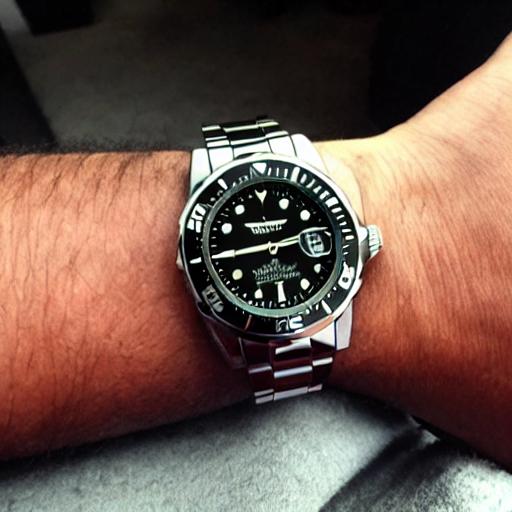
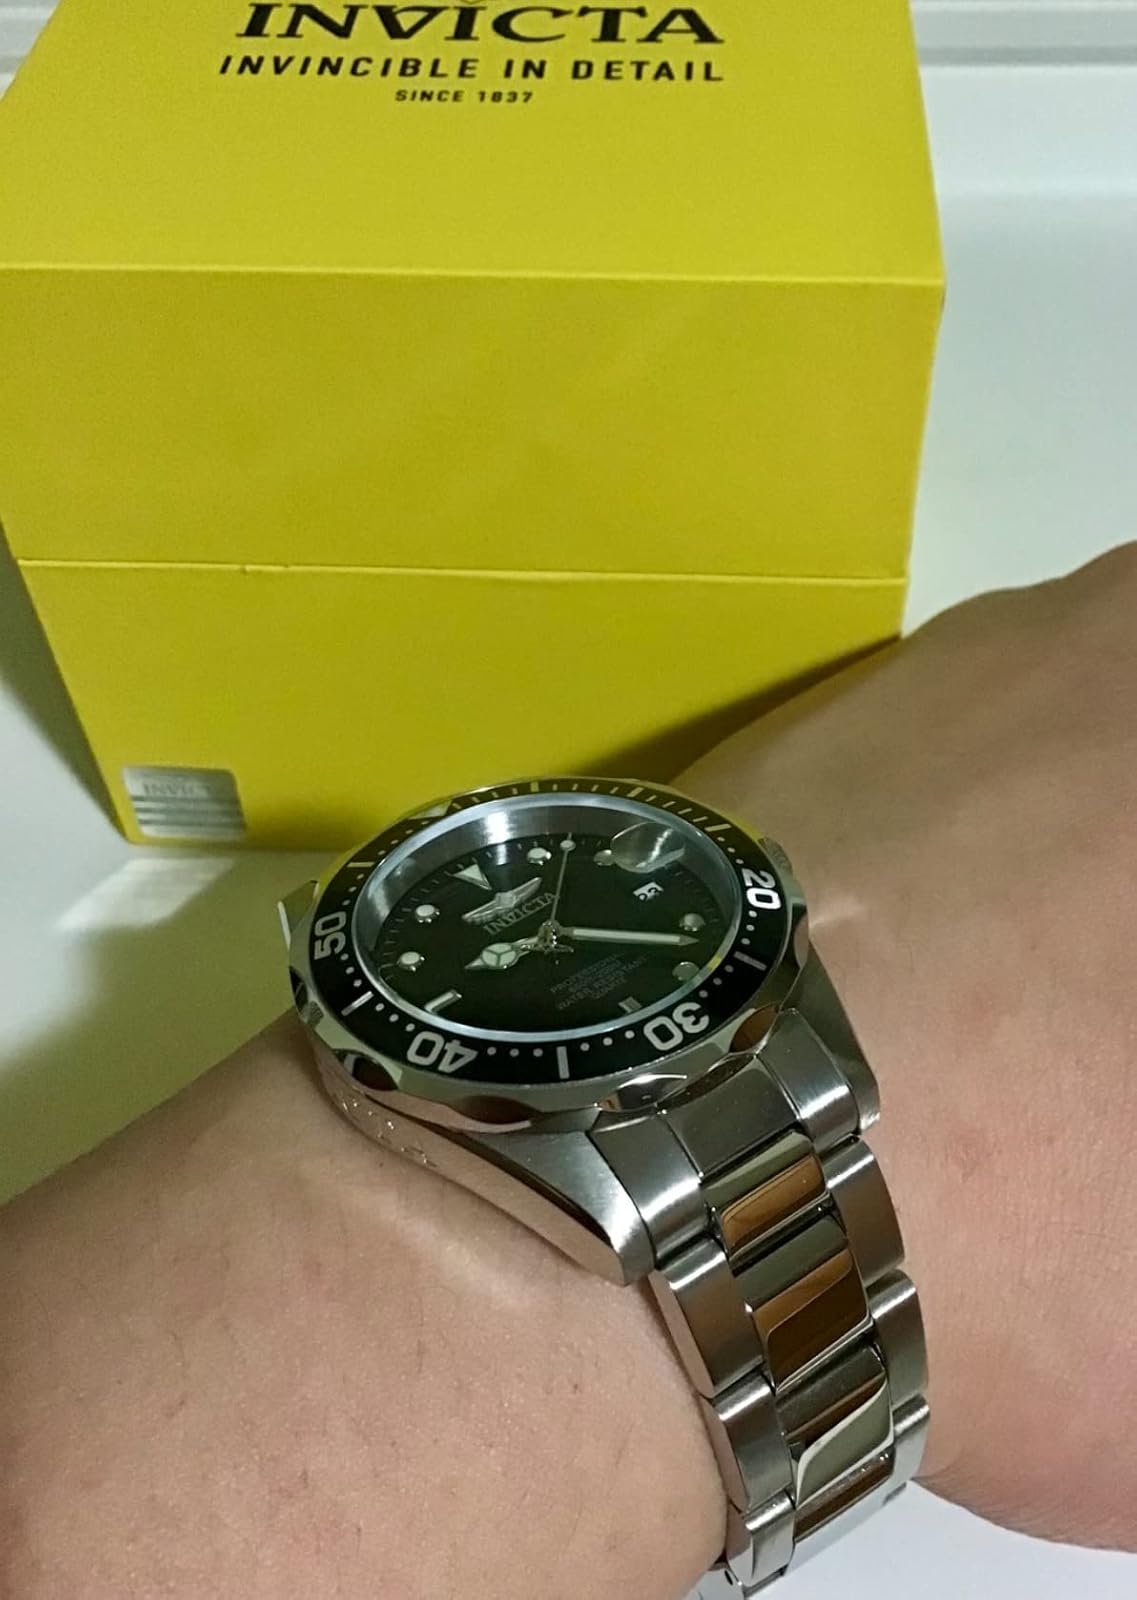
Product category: accessories_watch
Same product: no